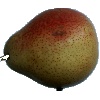
Label: Pear Forelle 1